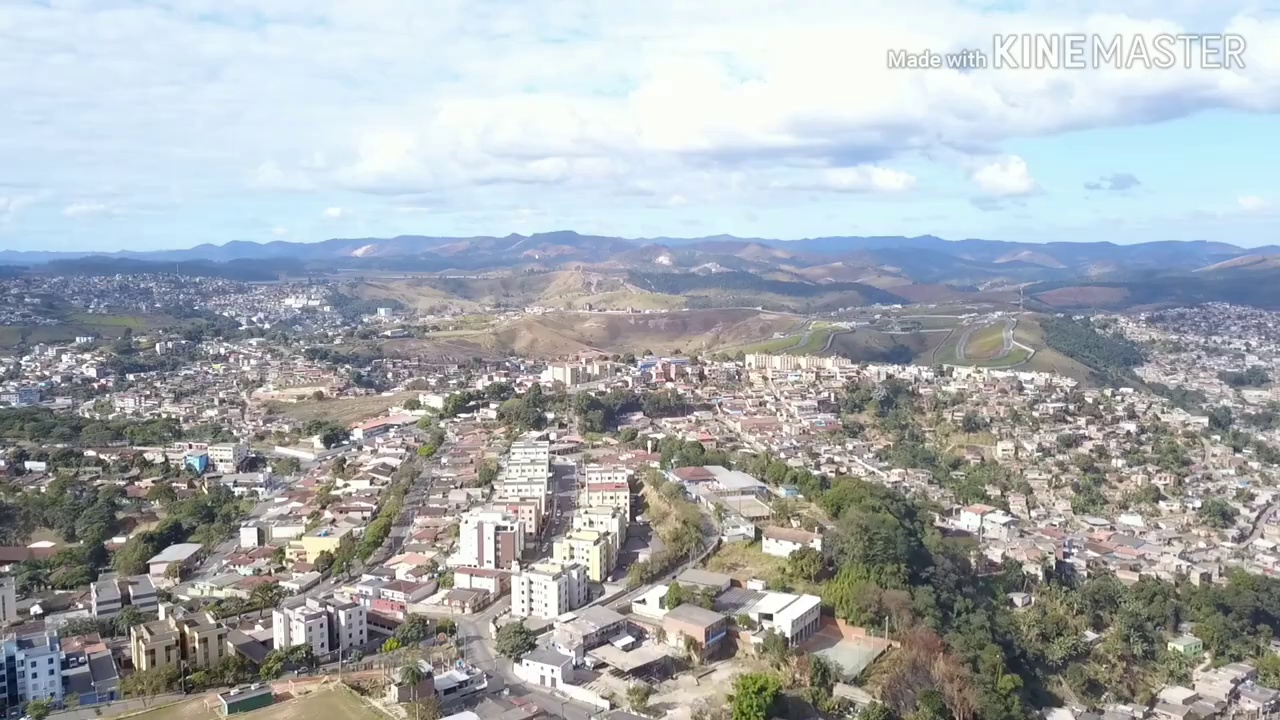
Fire: no
Smoke: no